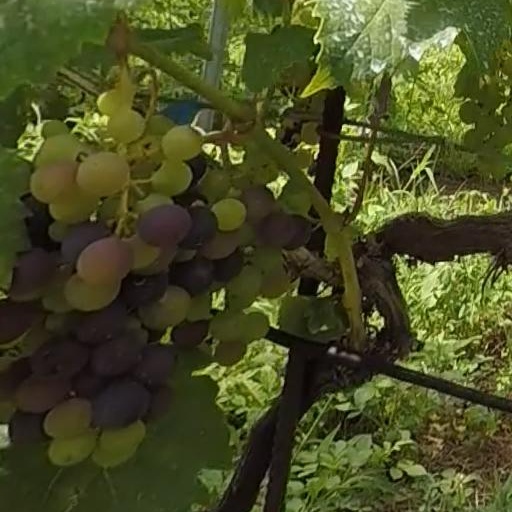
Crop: grape